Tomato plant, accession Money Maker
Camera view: horizontal (90 deg, fisheye); turntable rotation: 120 degrees
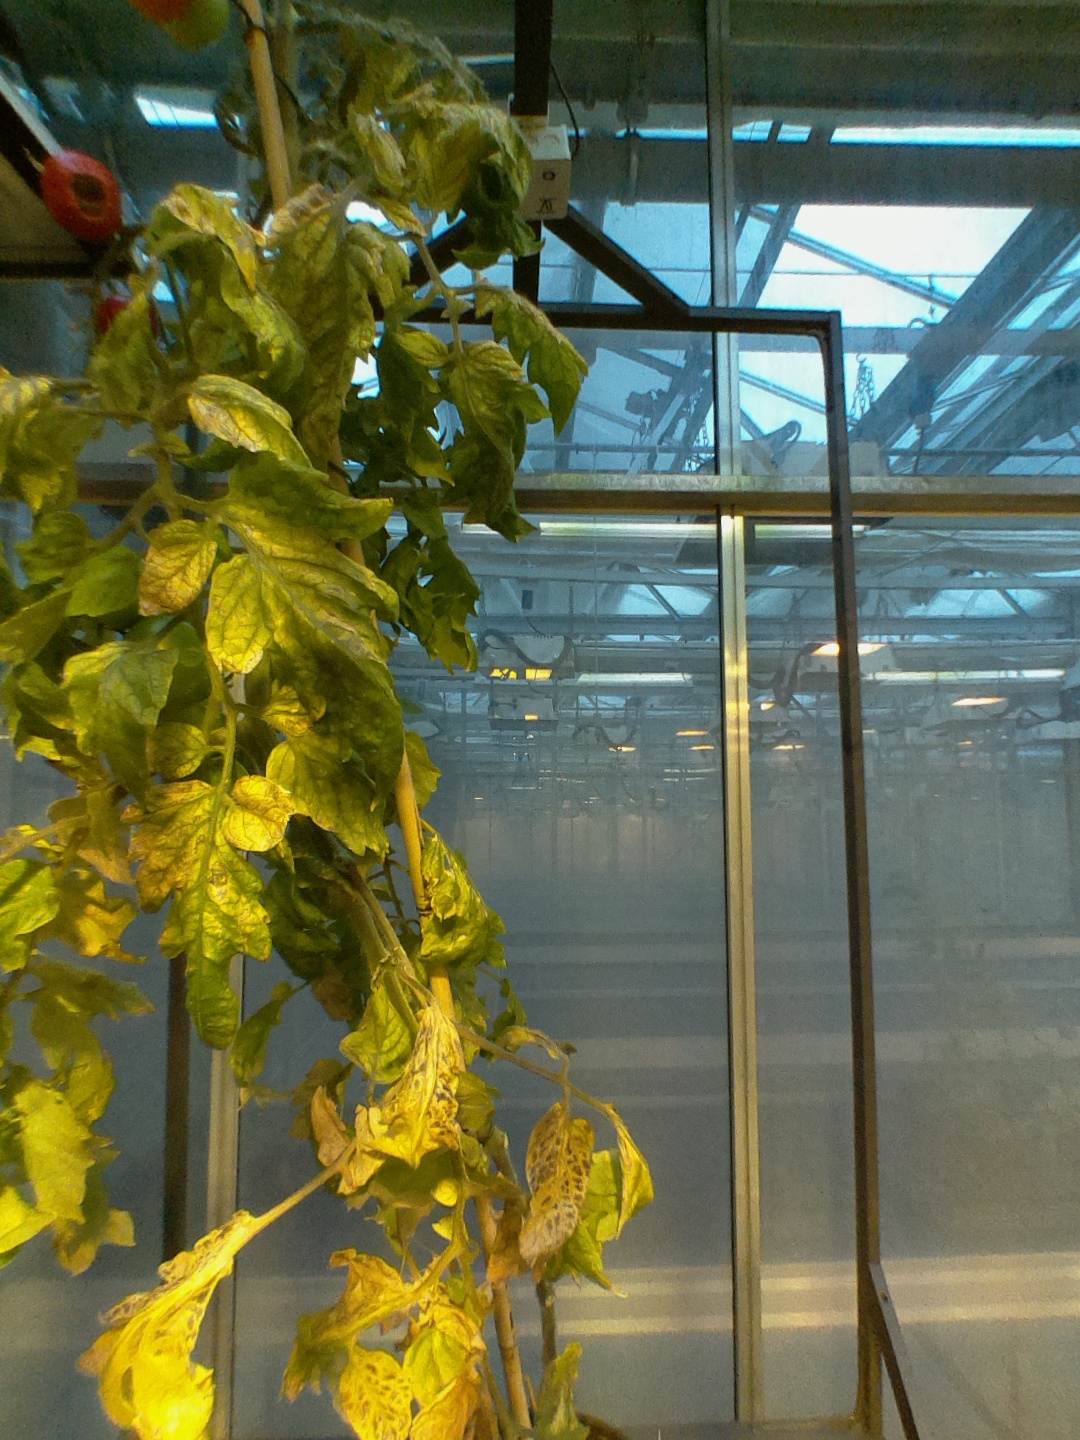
BBCH growth stage 84: 40%-50% of fruits show typical fully ripe color